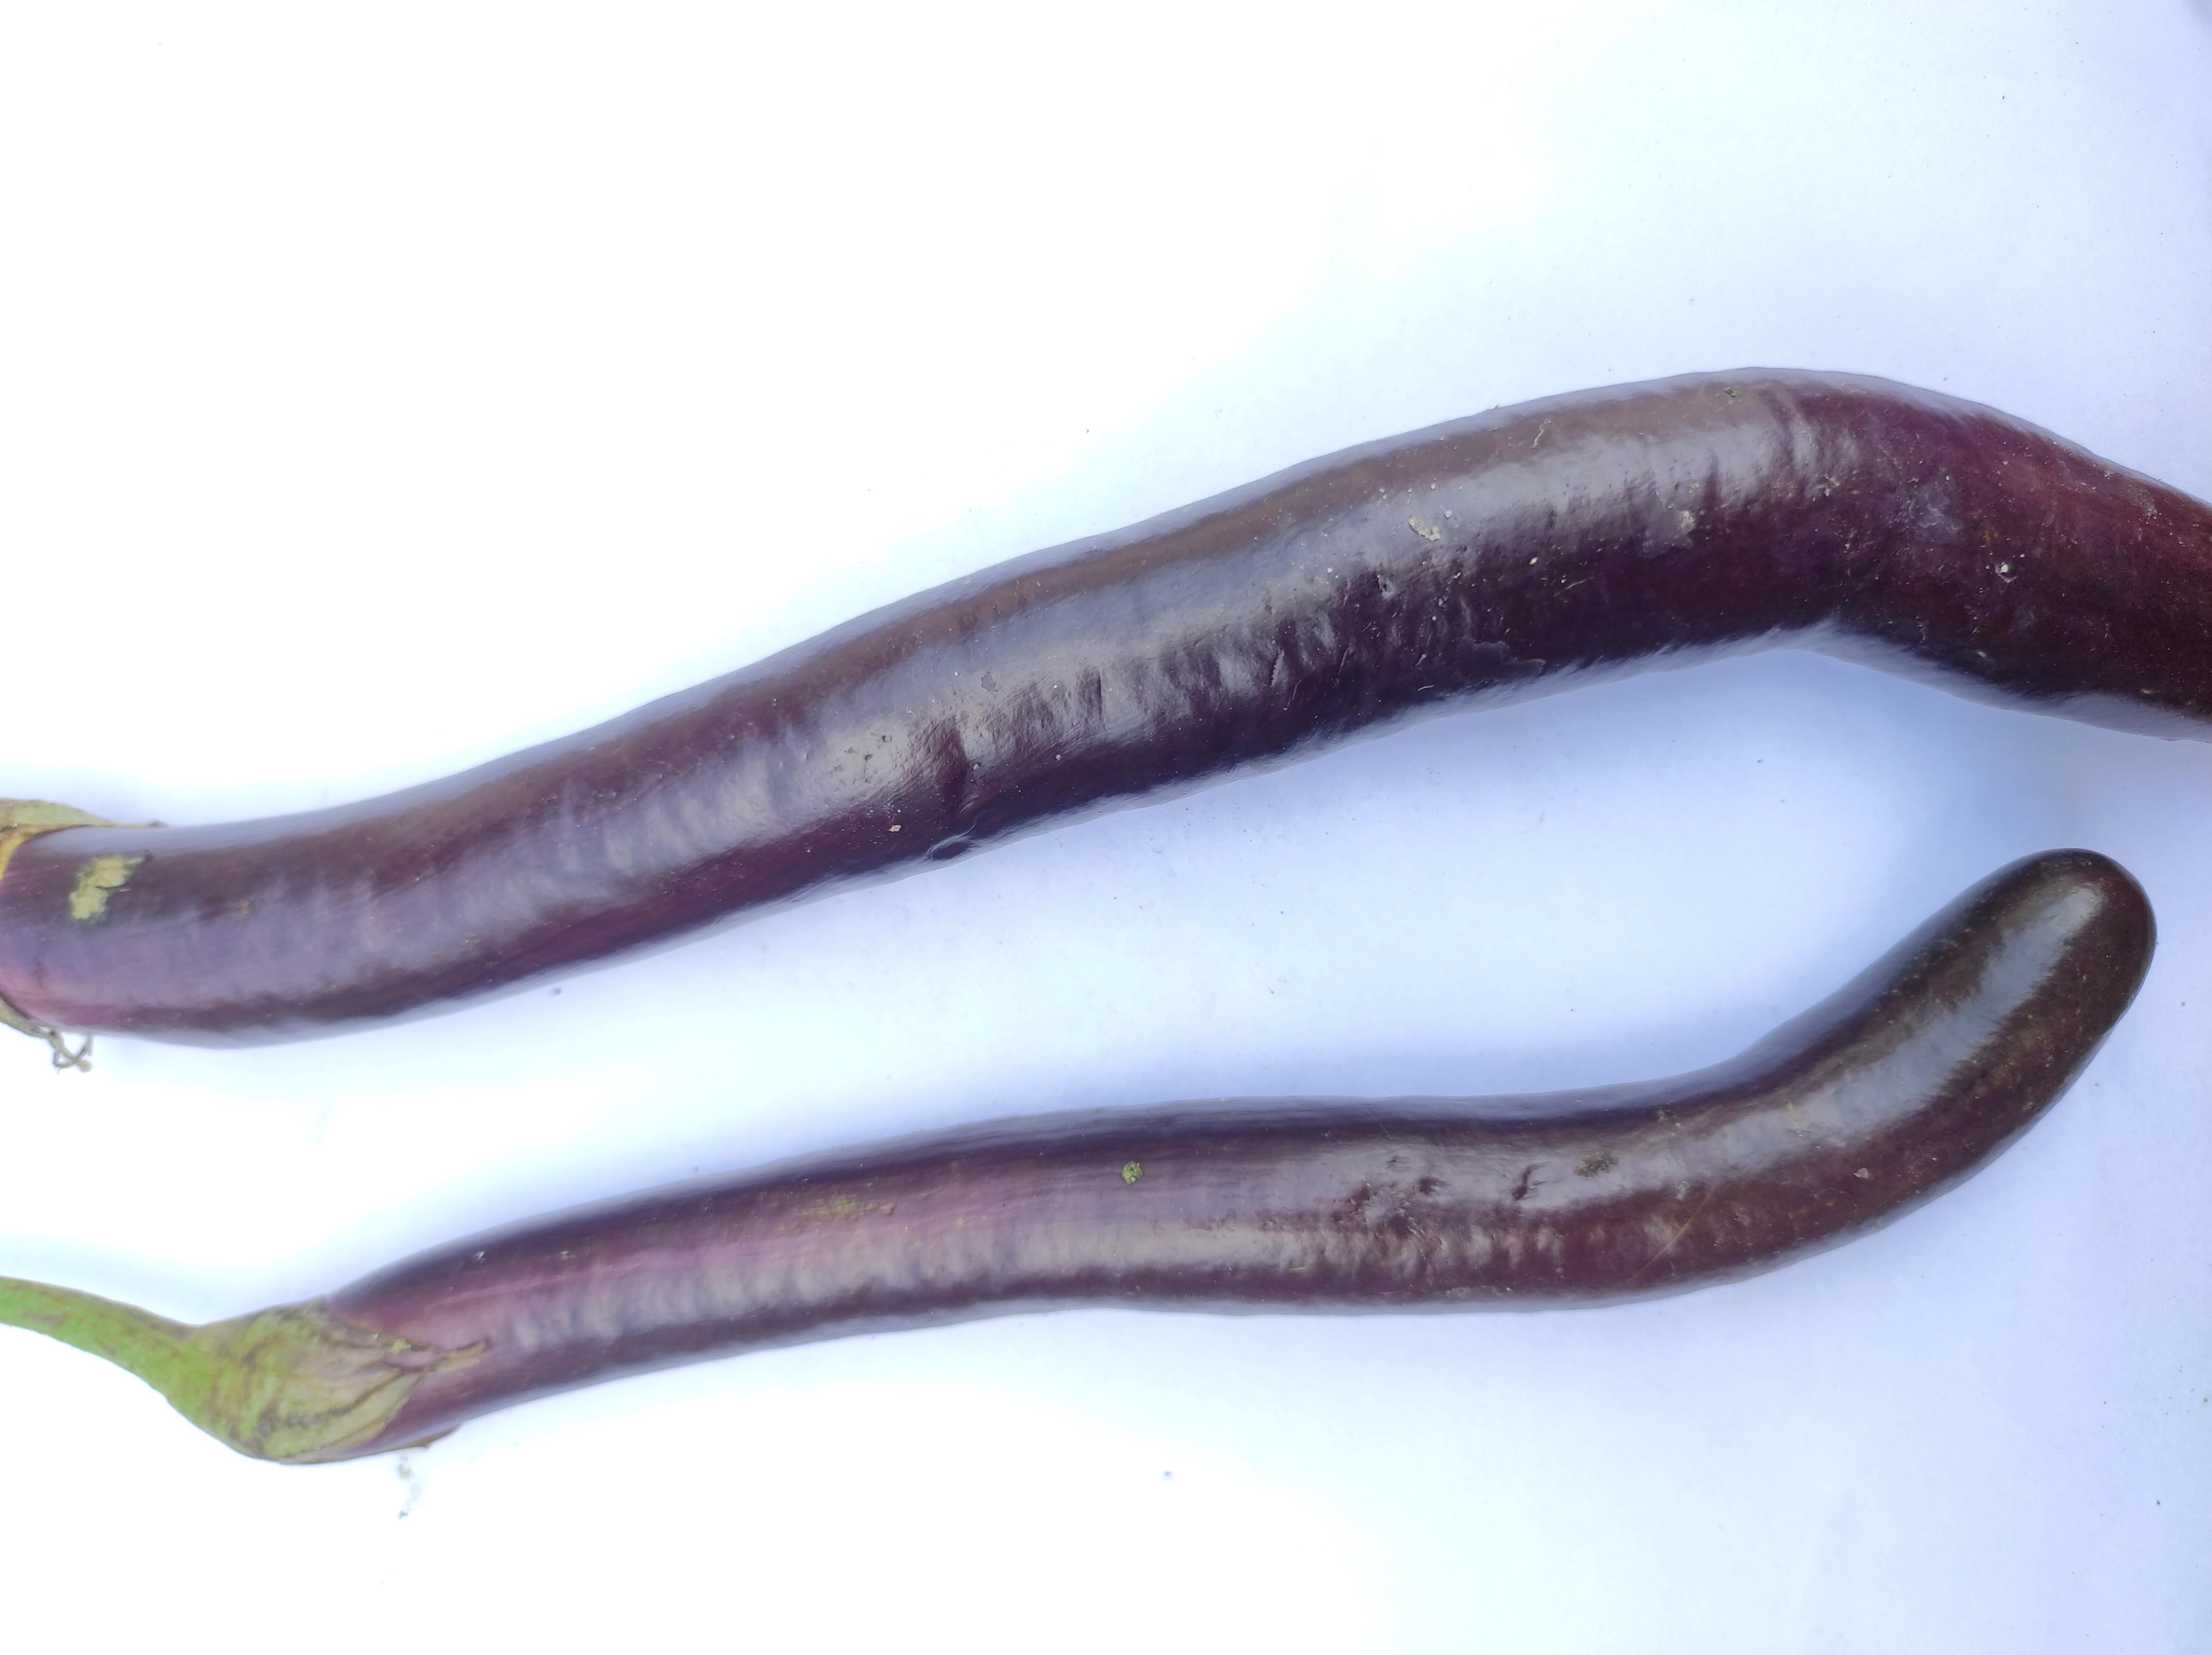
Label: Brinjal